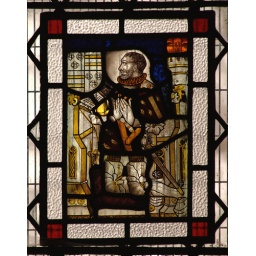
one of the Monteney brothers, north window in west wall